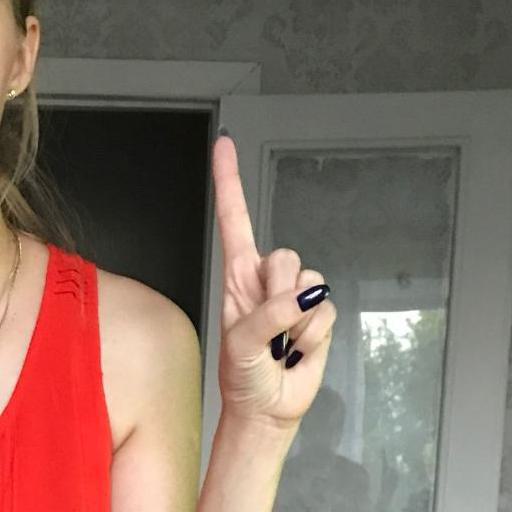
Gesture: one